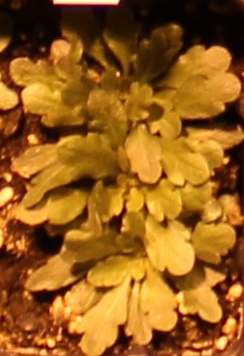
Label: Horseweed